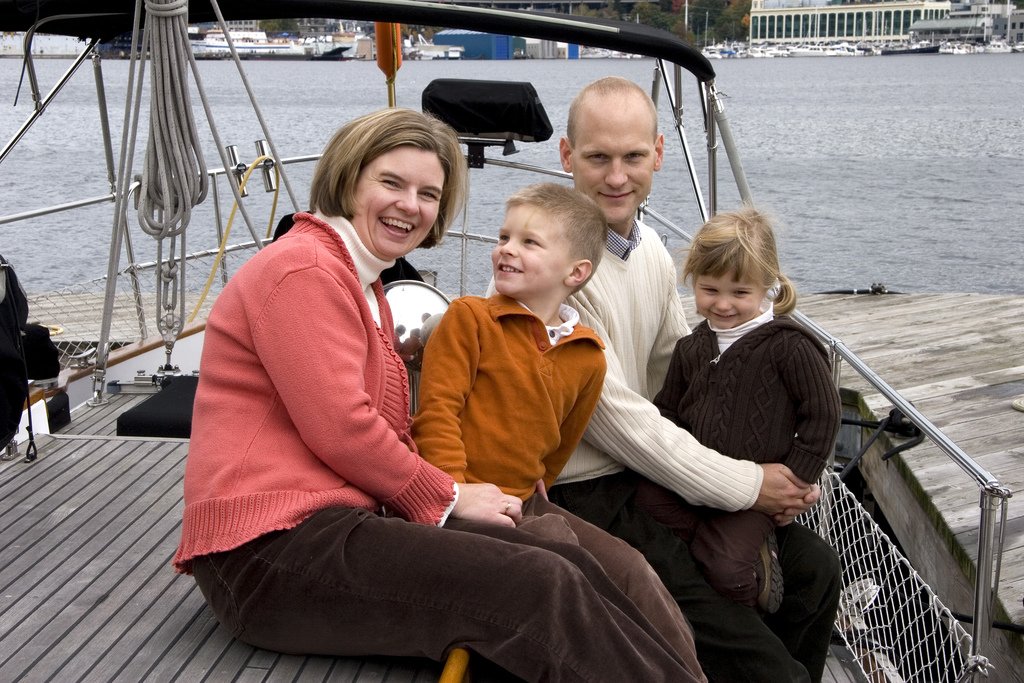
Label: not_food